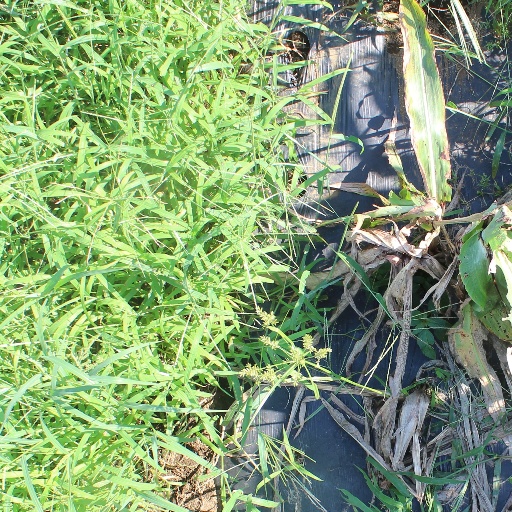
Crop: sorghum